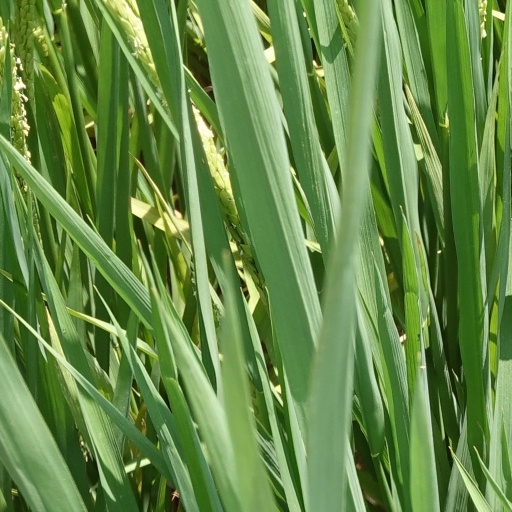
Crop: rice